Maple, Ontario

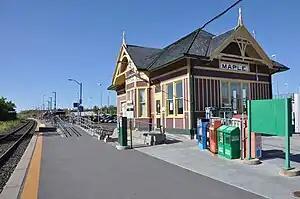
The building at the Maple GO Station is a federally designated heritage railway station

Keele Street and Major Mackenzie Drive are the cross streets of the original historic village. Major Mackenzie has an interchange with Highway 400 in the west, as does Rutherford Road 2 km to the south, at the district's southwestern corner.